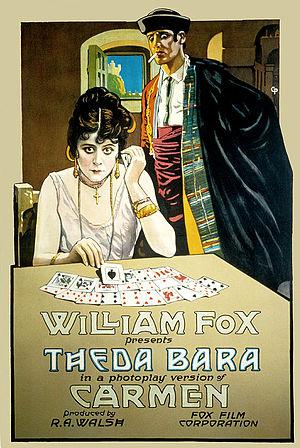
Carmen est un film américain de Raoul Walsh, sorti en 1915. Il est aujourd'hui perdu.